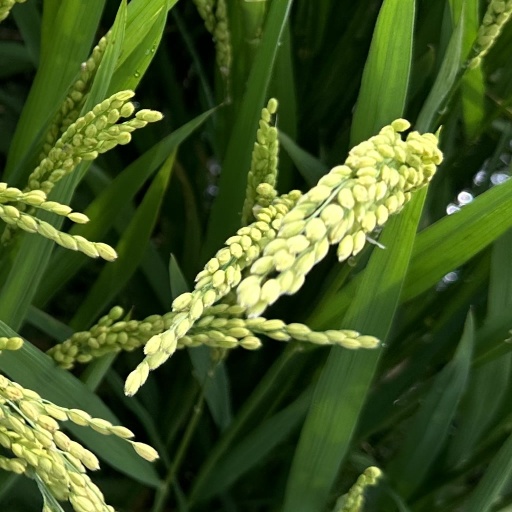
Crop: rice